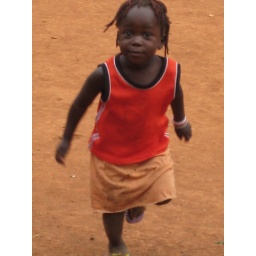
girl in red top at village